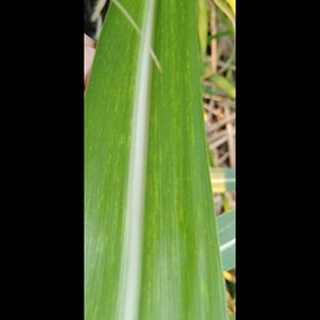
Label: sugarcane_mosaic